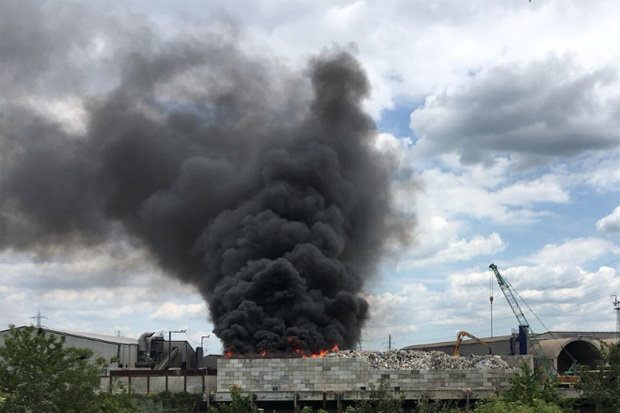
Fire: yes
Smoke: yes